Sir Peter Parker, 1st Baronet

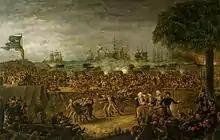
The Battle of Sullivan's Island: Parker's fleet (in the background) is shown attacking the American fortifications

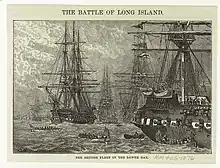
Parker commanded the squadron that captured Long Island

Knighted in 1772, Parker was given command of the second-rate HMS "Barfleur" when he rejoined the service in 1773. Promoted to commodore, he was deployed to the North American Station, with his broad pennant in the fourth-rate HMS "Bristol", in October 1775 to provide naval support for an expedition led by General Sir Henry Clinton reinforcing loyalists in the Southern Colonies at an early stage of the American Revolutionary War.